Pia de' Tolomei

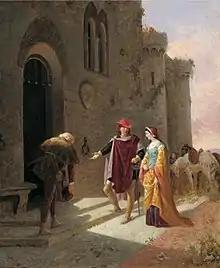
Pia de' Tolomei taken to the castle of Maremma by Vincenzo Cabianca.

Pia's account also stands out from her two predecessors: Jacopo’s intense tone is followed by Buonconte’s turbulent one ending in Pia's tone of lament, forming a sonata of sorts. Her narrative is also uniquely unspecific but still makes an accusation, albeit a less hostile one. Her modest request for prayer is also unique as she first wishes Dante to rest after he returns to Earth before asking for his prayer, and she also doesn't ask Dante to tell her story on Earth unlike most souls in Purgatory. Moreover, Jacopo and Buonconte confess their sins, but Pia does not, leaving the cause for her state in Purgatory unknown. It has been suggested that Pia still dwells upon her husband's betrayal, which is why she is still in Purgatory. Additionally, Pia’s death is the result of a personal relationship unlike her predecessors whose narratives revolve around political circumstances. Ultimately, Pia's pious speech is argued to humbly conclude a graphic canto.